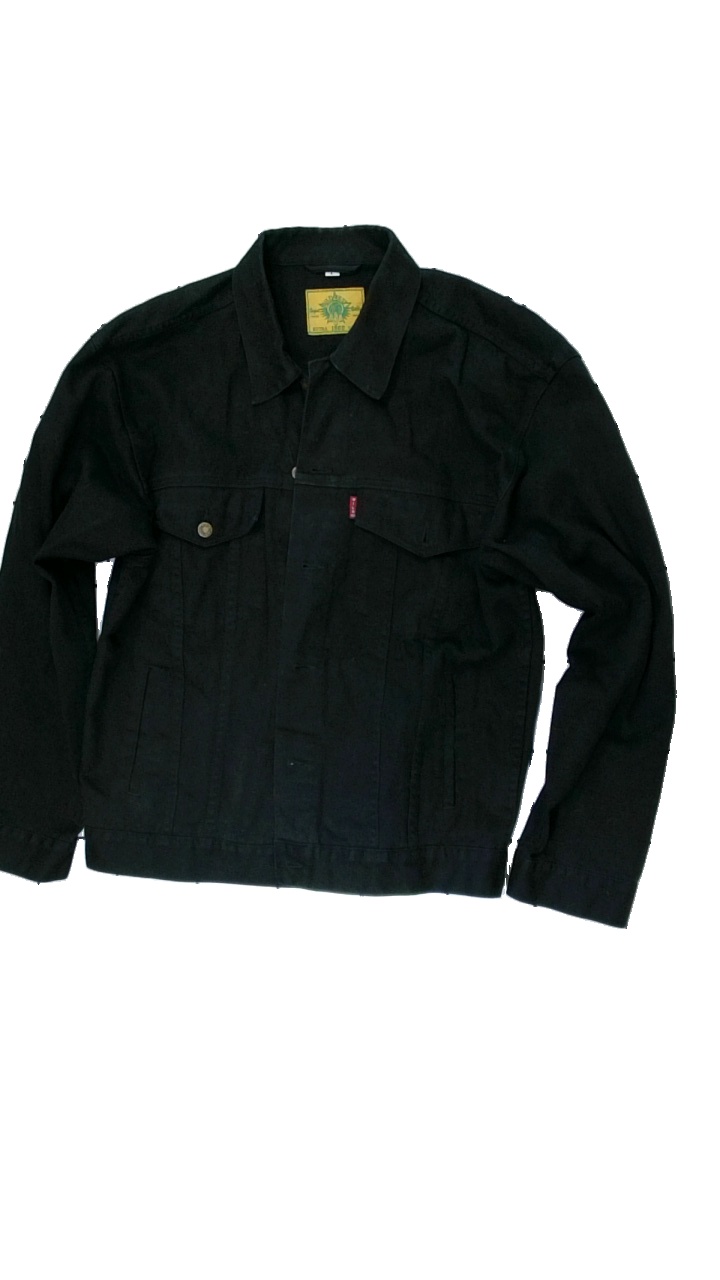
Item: Jacket (Men)
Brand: Wild West
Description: svart jeans jacka. mycket hårig
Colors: Black
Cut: Regular
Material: ?
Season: Summer
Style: Denim
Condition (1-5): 2
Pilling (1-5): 5
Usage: Export
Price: <50